Hall's Opera Block

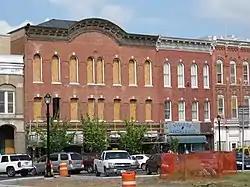
Hall's Opera Block, August 2009

Hall's Opera Block, also known as Clark's Opera House and Avon Opera Block, is a historic commercial building located at Avon in Livingston County, New York. It is a three-story, two part commercial block completed in 1876 in the Italianate style. It has a symmetrical seven bay principal facade with iron and glass storefronts on the first floor. The top floor performance space was a central gathering place for the community, where citizens of all ranks could congregate to attend theatrical performances, lectures, dances, political meetings, and school graduations. In November 2007, the village of Avon received a $500,000 state grant to renovate the historic building.